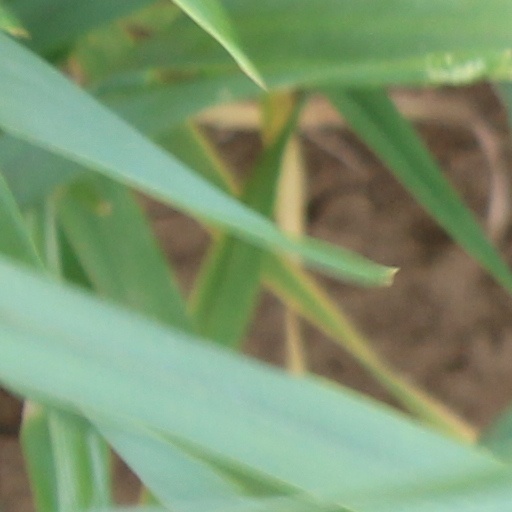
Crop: wheat